Takieddin el-Solh

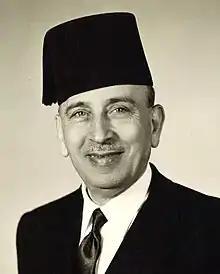
El-Solh in 1957

Takieddin el-Solh (also Takieddin Solh, Takieddin as-Solh) (1908 – 27 November 1988) was a Lebanese politician who served as the Prime Minister of Lebanon from 1973 to 1974, and again briefly in 1980.